History of African Americans in Philadelphia

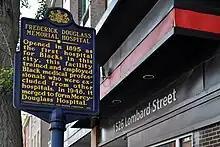
First Black Hospital in Philadelphia

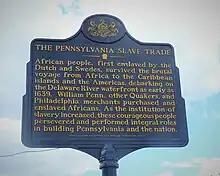
Slave trade market in Philadelphia

The history of African Americans or Black Philadelphians in the city of Philadelphia, Pennsylvania has been documented in various sources. People of African descent are currently the largest ethnic group in Philadelphia. Estimates in 2010 by the U.S. Census Bureau documented the total number of people living in Philadelphia who identified as Black or African American at 644,287, or 42.2% of the city's total population.